Rey de Reyes (2008)

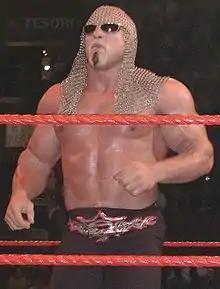
Scott Steiner, made a one-time appearance for AAA

The Rey de Reyes 2008 (Spanish for "King of Kings") was the 12th annual Rey de Reyes professional wrestling tournament and show, produced by the Mexican wrestling promotion Asistencia Asesoría y Administración (AAA). The event took place on March 18, 2007 in the Plaza de Toros Lorenzo Garza arena in Monterrey, Nuevo León, Mexico. The main focus of the 2008 Rey de Reyes show was the twelfth annual Rey de Reyes tournament and a match between the top "technico" Cibernético and the top "rudo" El Mesias for the AAA Mega Championship which El Mesias held going into the event. The undercard included four qualifying matches for the Rey de Reyes leading to the traditional four man elimination match that led to the crowning of that year's Rey de Reyes. The undercard also saw the continuing feud between Konnan’s "La Legión Extranjera" (Foreign Legion) and their altercations with wrestlers defending AAA. For this event La Legión Extranjera brought in two American wrestlers, Sabu and Scott Steiner, to strengthen their side. The other undercard storyline was that of "Los Psycho Circus" (a trio of Rudo wrestlers dressed up as clowns) competing with The Black Family.